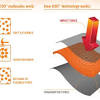
Label: D-30